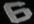
Number: 6